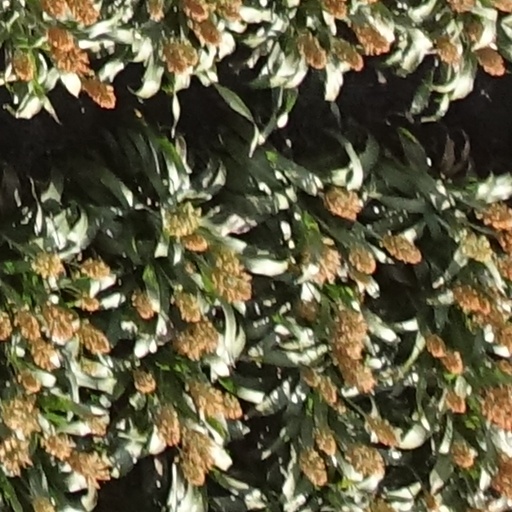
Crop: sorghum